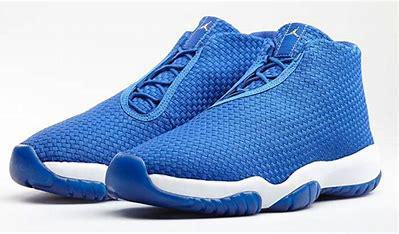
Brand: Jordan
Model: Future